Erik Grönwall

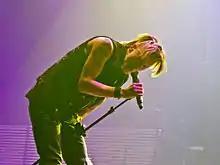
Grönwall performing in 2014

Immediately following Idol, Grönwall released his debut single, "Higher", which debuted at number one on Sverigetopplistan. One week later, his debut album "Erik Grönwall" was released, which included songs performed during the Idol shows. The album reached the number one spot on Sverigetopplistan, and was certified Platinum.